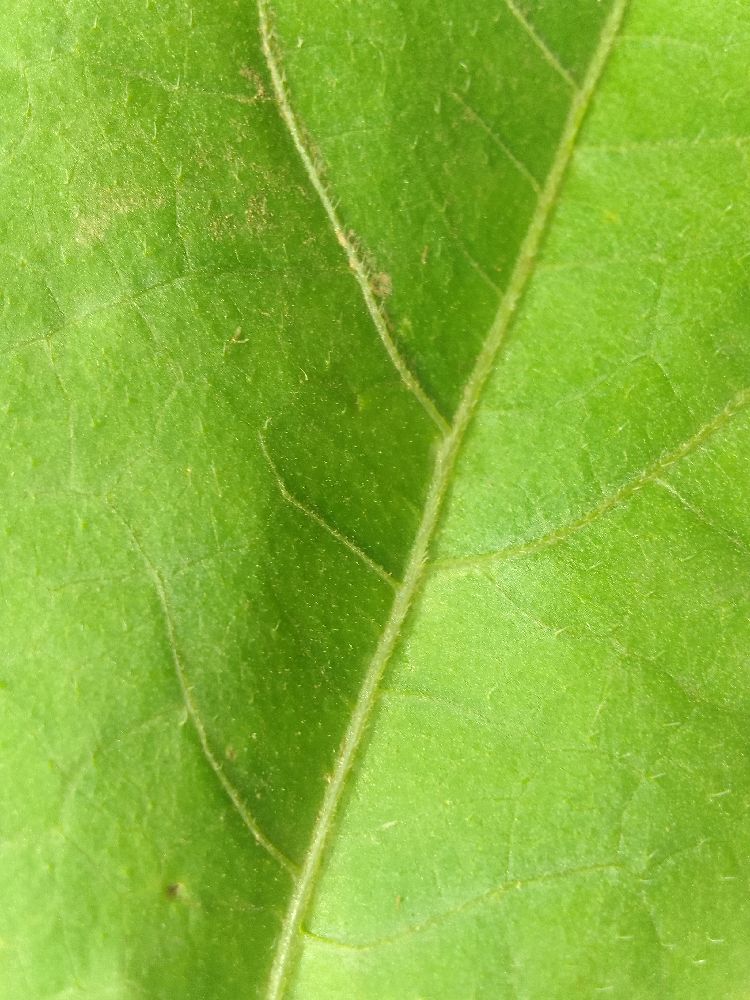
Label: healthy